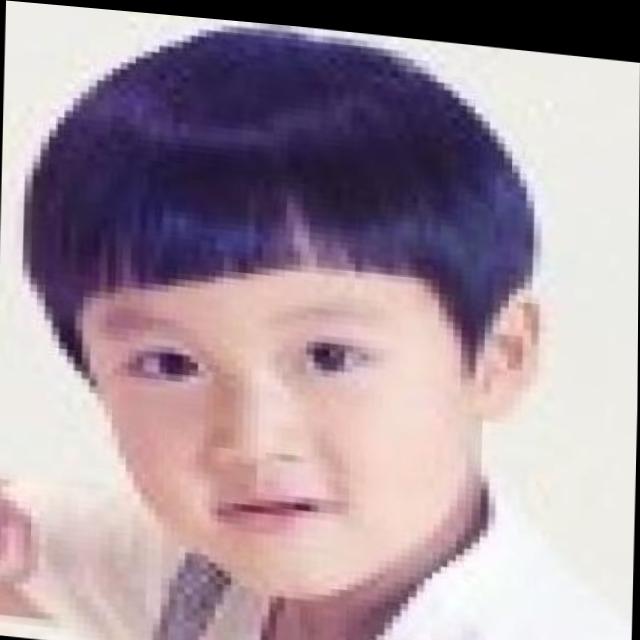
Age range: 0-12